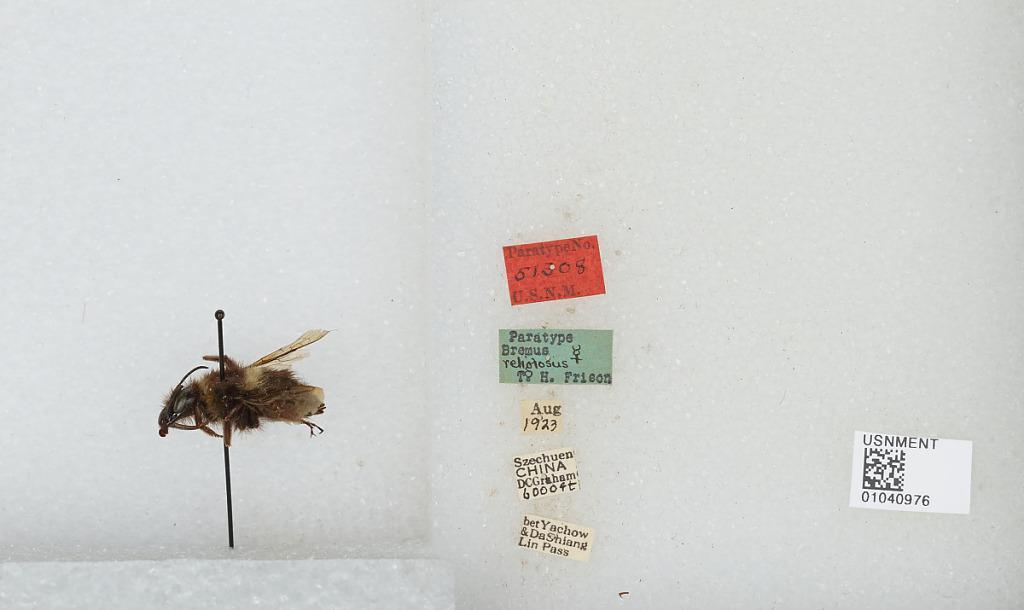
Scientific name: Bombus (Megabombus) religiosus (Frison)
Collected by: D. Graham
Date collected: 1923-8-
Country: China
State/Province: Sichuan
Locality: Yachow & DaXiang Lin Pass